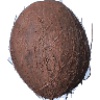
Label: Cocos 1